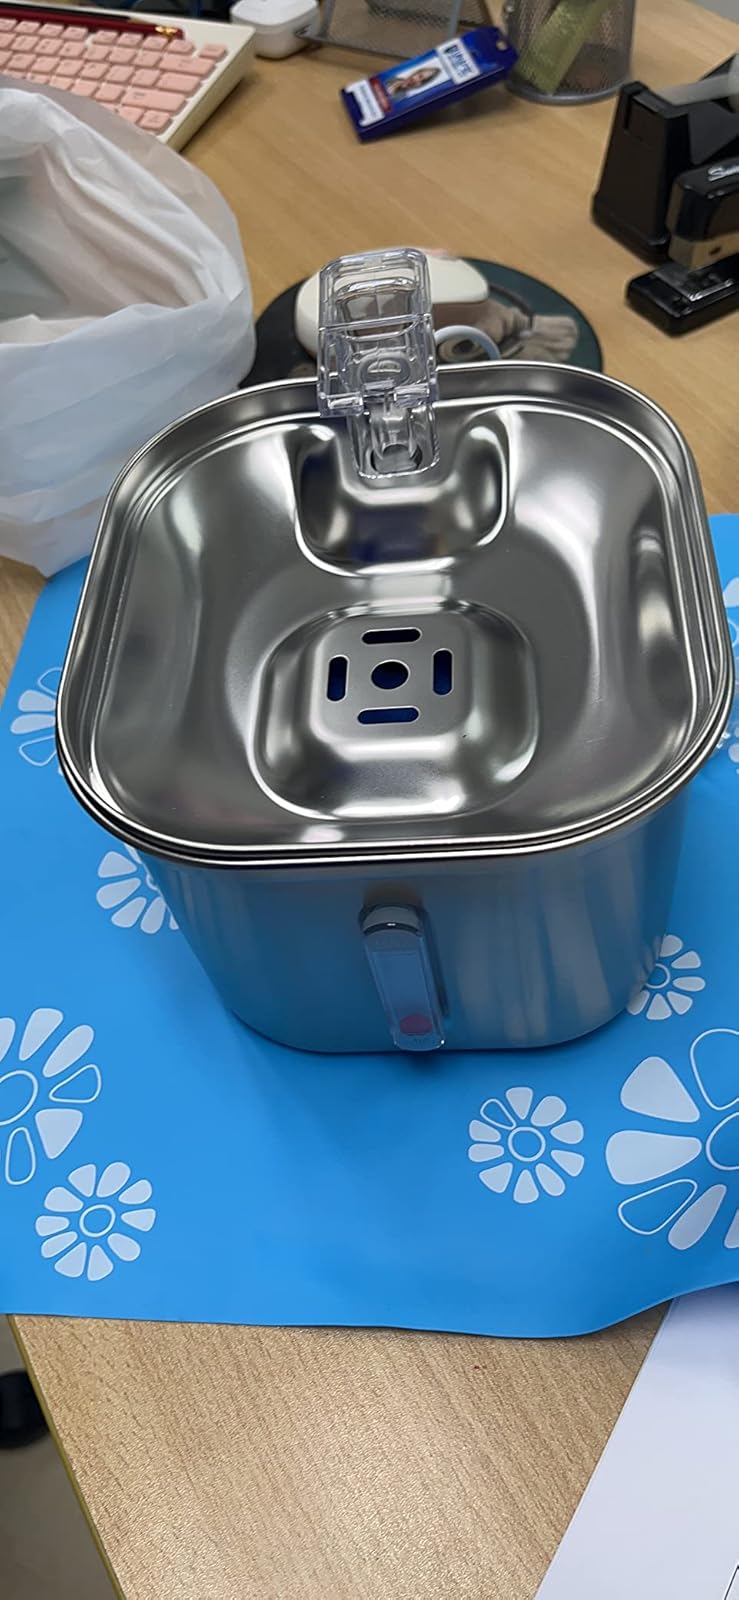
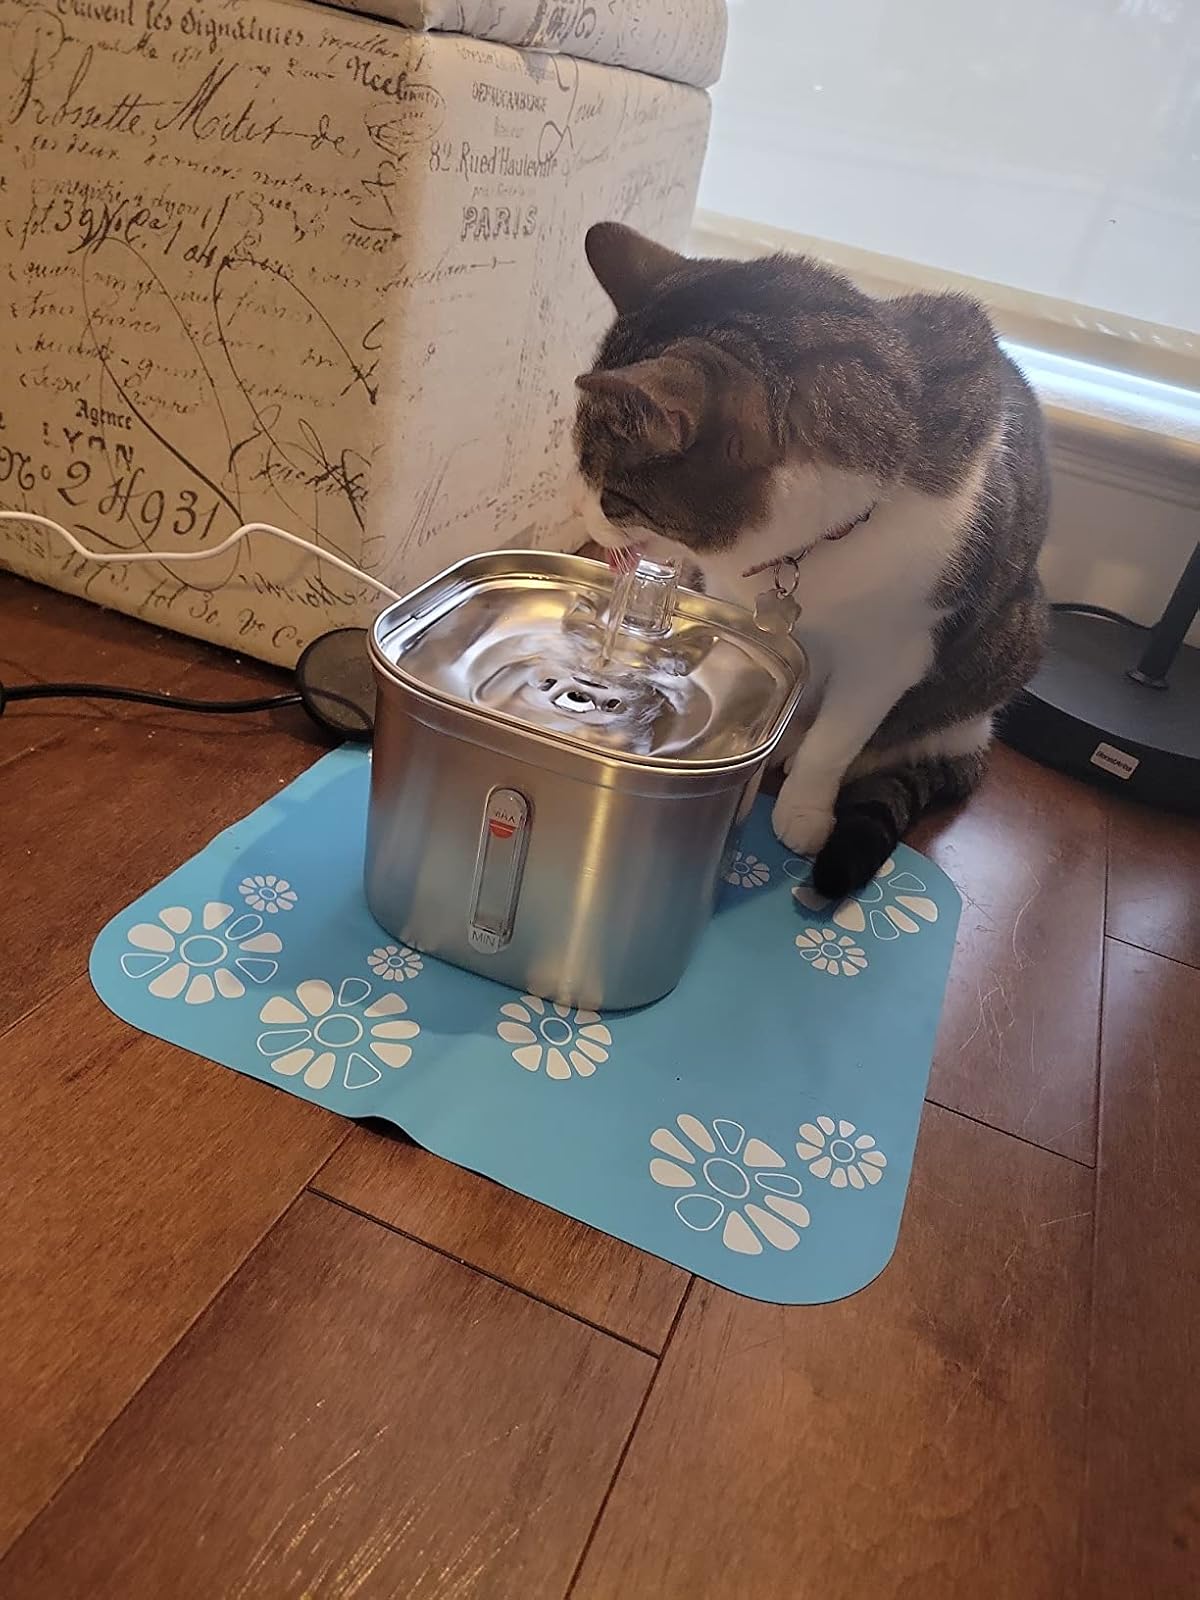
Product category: items_bowl
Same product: yes